Spike strip

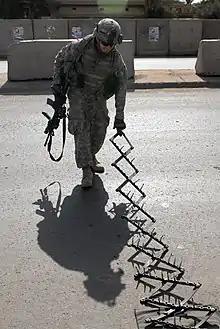
A U.S. Army soldier deploying a stinger at a vehicle checkpoint in Iraq

A spike strip (also referred to as a spike belt, road spikes, traffic spikes, tire shredders, stingers, stop sticks, by the trademark Stinger or formally known as a Tire Deflation Device or TDD) is a device or incident weapon used to impede or stop the movement of wheeled vehicles by puncturing their tires.